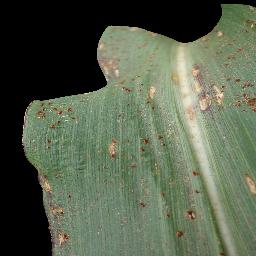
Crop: corn
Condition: (maize)_common_rust